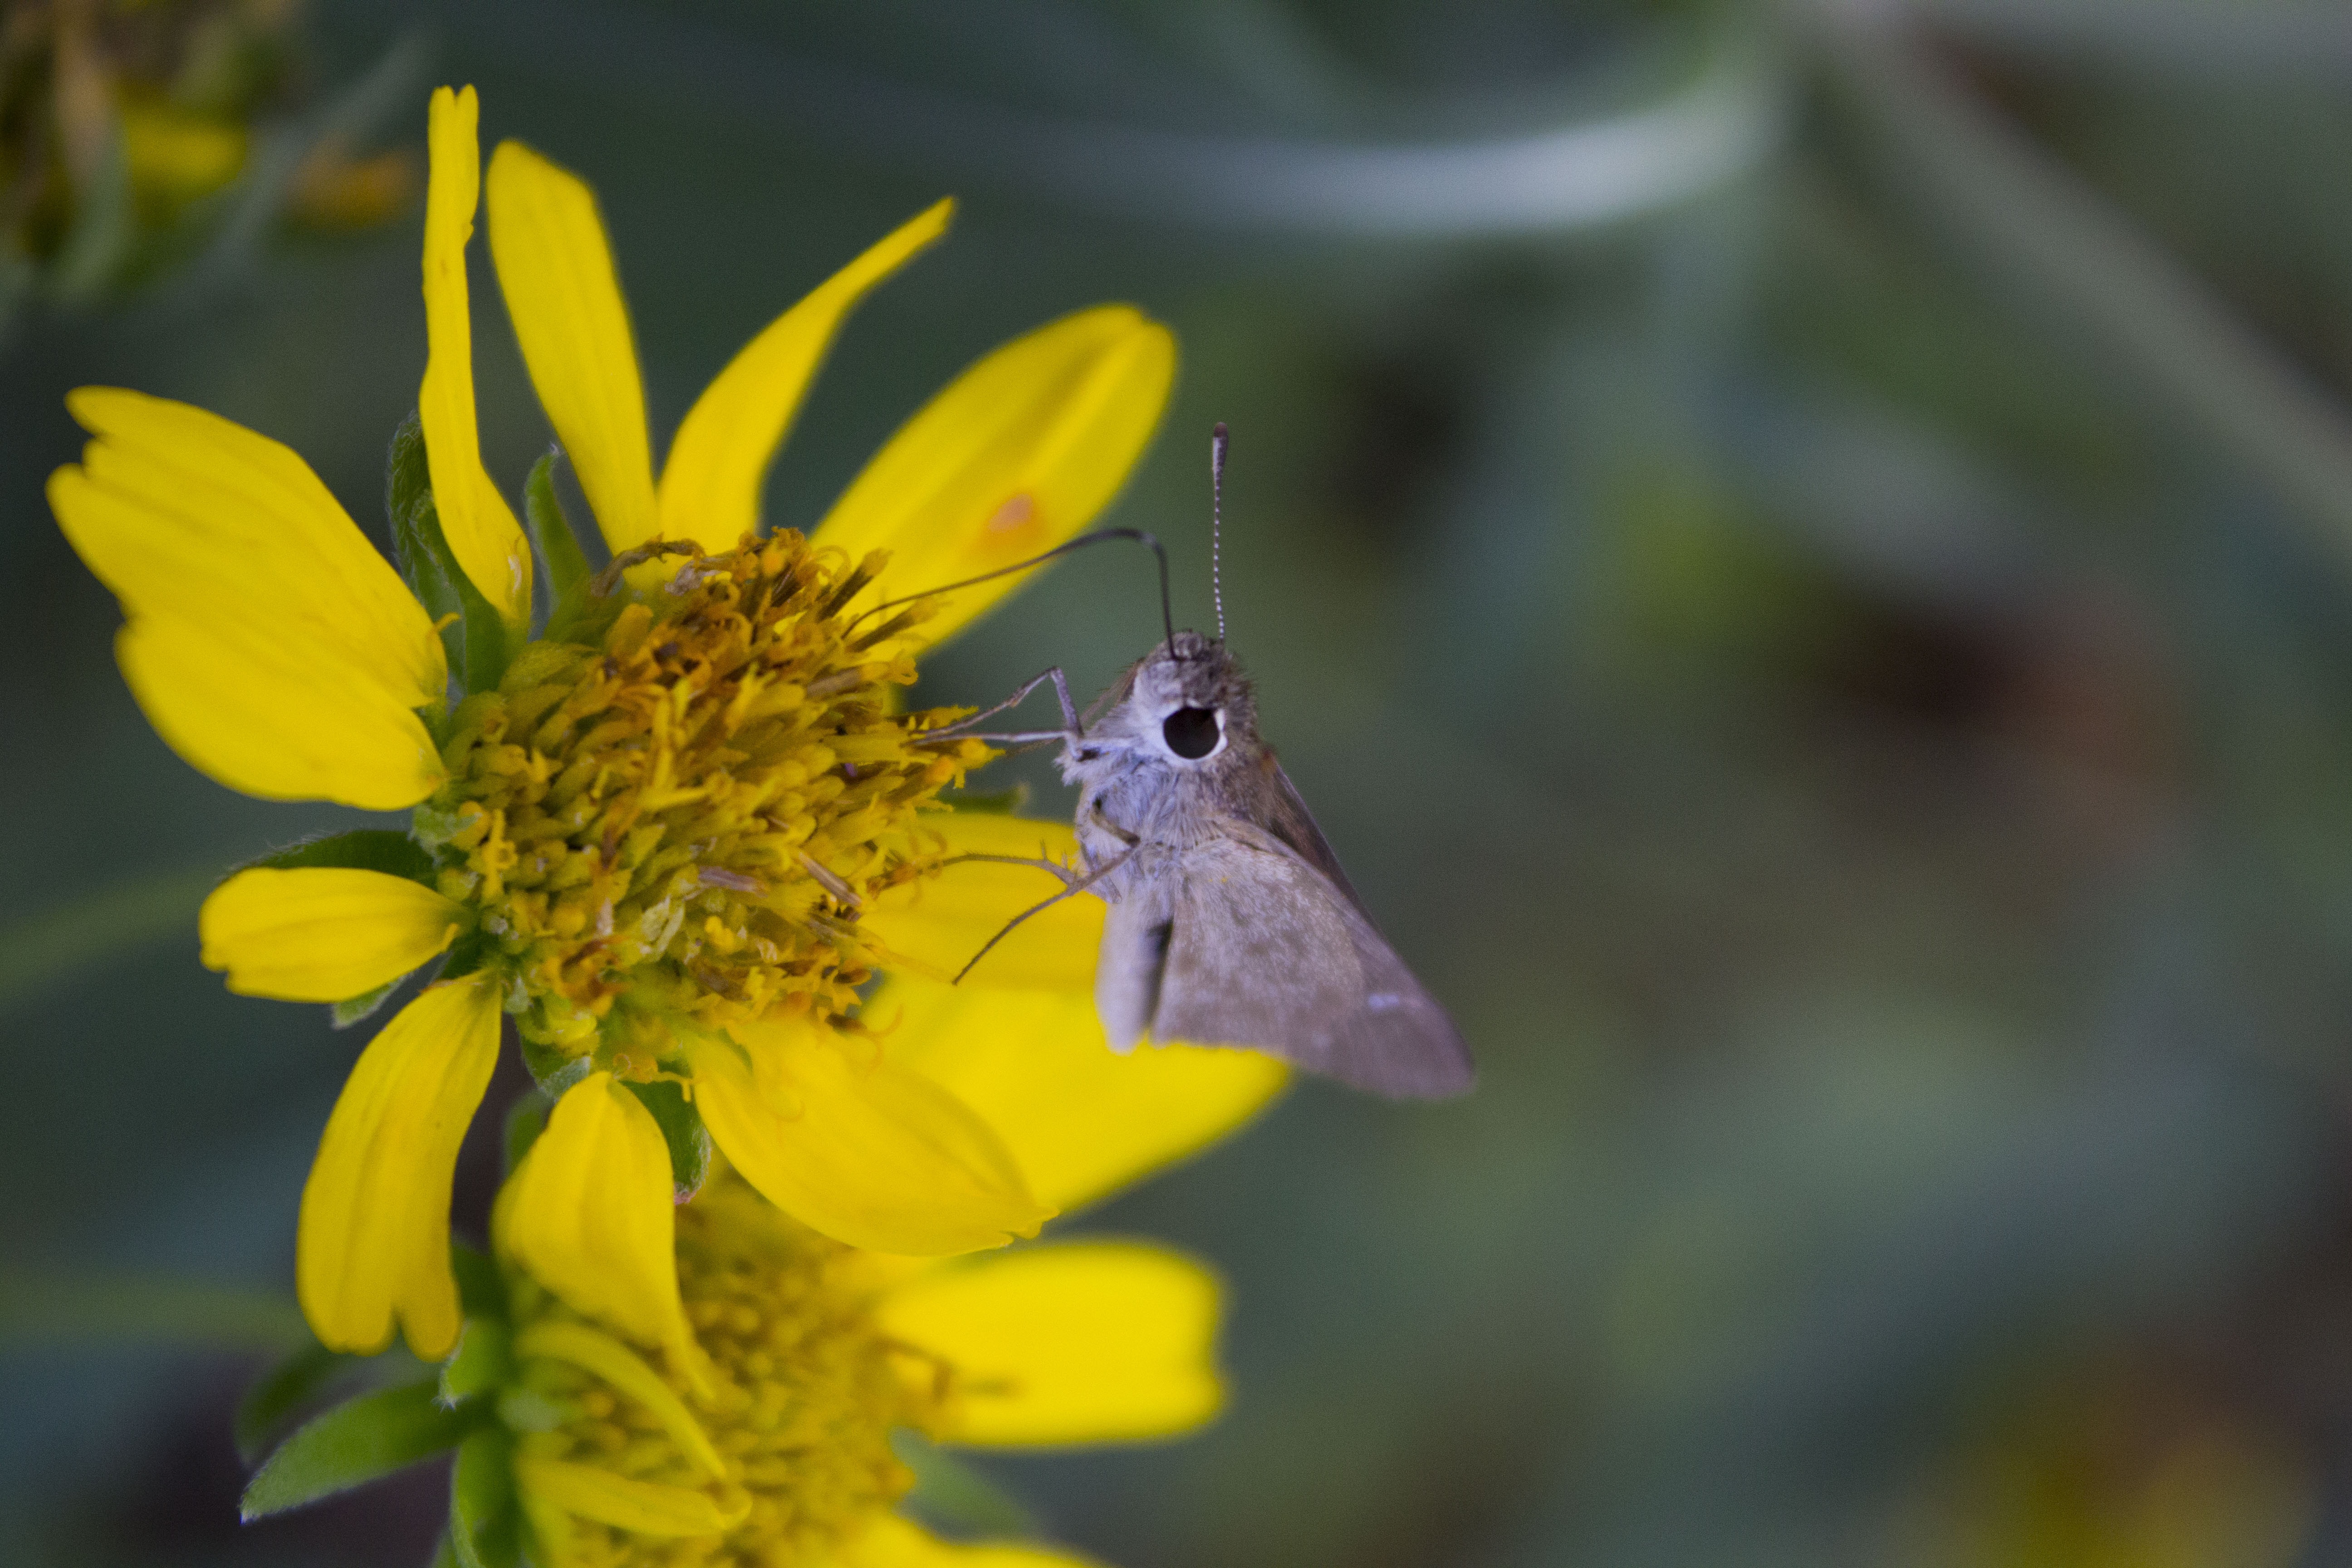
nature, plant, photography, flower, petal, bloom, cute, floral, wildlife, pollen, green, insect, natural, botany, yellow, garden, flora, fauna, invertebrate, wildflower, close up, happiness, bee, pretty, nectar, macro photography, honey bee, daisy family, pollinator, membrane winged insect